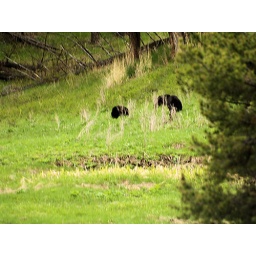
black bear cubs in Yellowstone